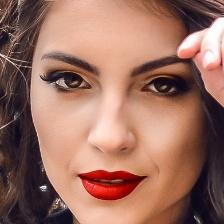
Label: faces